Lou Conter

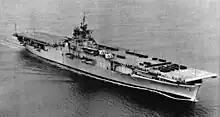
USS "Bon Homme Richard" in 1951.

Following the end of the war, Conter returned to California where he had completed his basic training back in 1939, and joined the Naval Reserve. Recalled to active duty during the Cold War, Conter saw action again during the Korean War in the 1950s, serving on the aircraft carrier USS "Bon Homme Richard". Conter decided to remain on active duty and eventually retired from the Navy in December 1967, having achieved the rank of lieutenant commander.